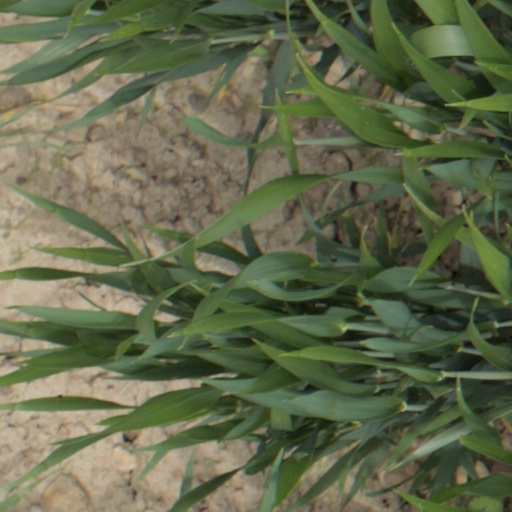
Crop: wheat